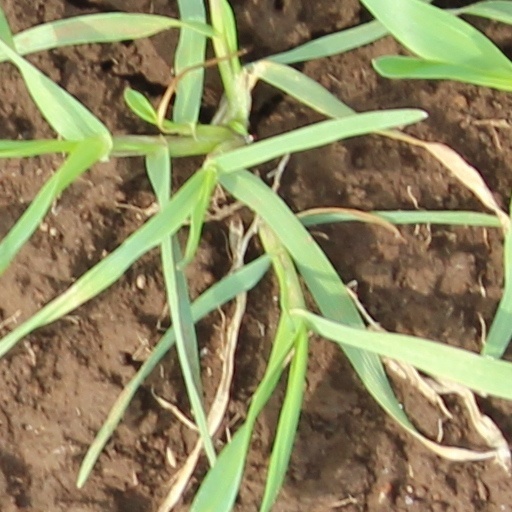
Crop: wheat